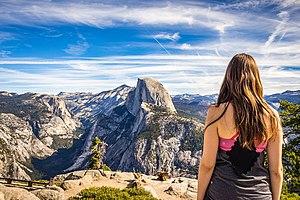
Une femme de jour face à un paysage montagneux
Le végétalisme est une pratique alimentaire, ou, par extension, une pratique de consommation, excluant les produits animaux, aussi bien issus d'animaux morts que d'animaux vivants, et éventuellement les produits dont le procédé de fabrication fait intervenir des produits animaux.
La vitamine D est une vitamine liposoluble. C'est une hormone retrouvée dans l'alimentation et synthétisée dans l'organisme humain à partir d'un dérivé du cholestérol ou d’ergostérol sous l'action des rayonnements UVB du Soleil.